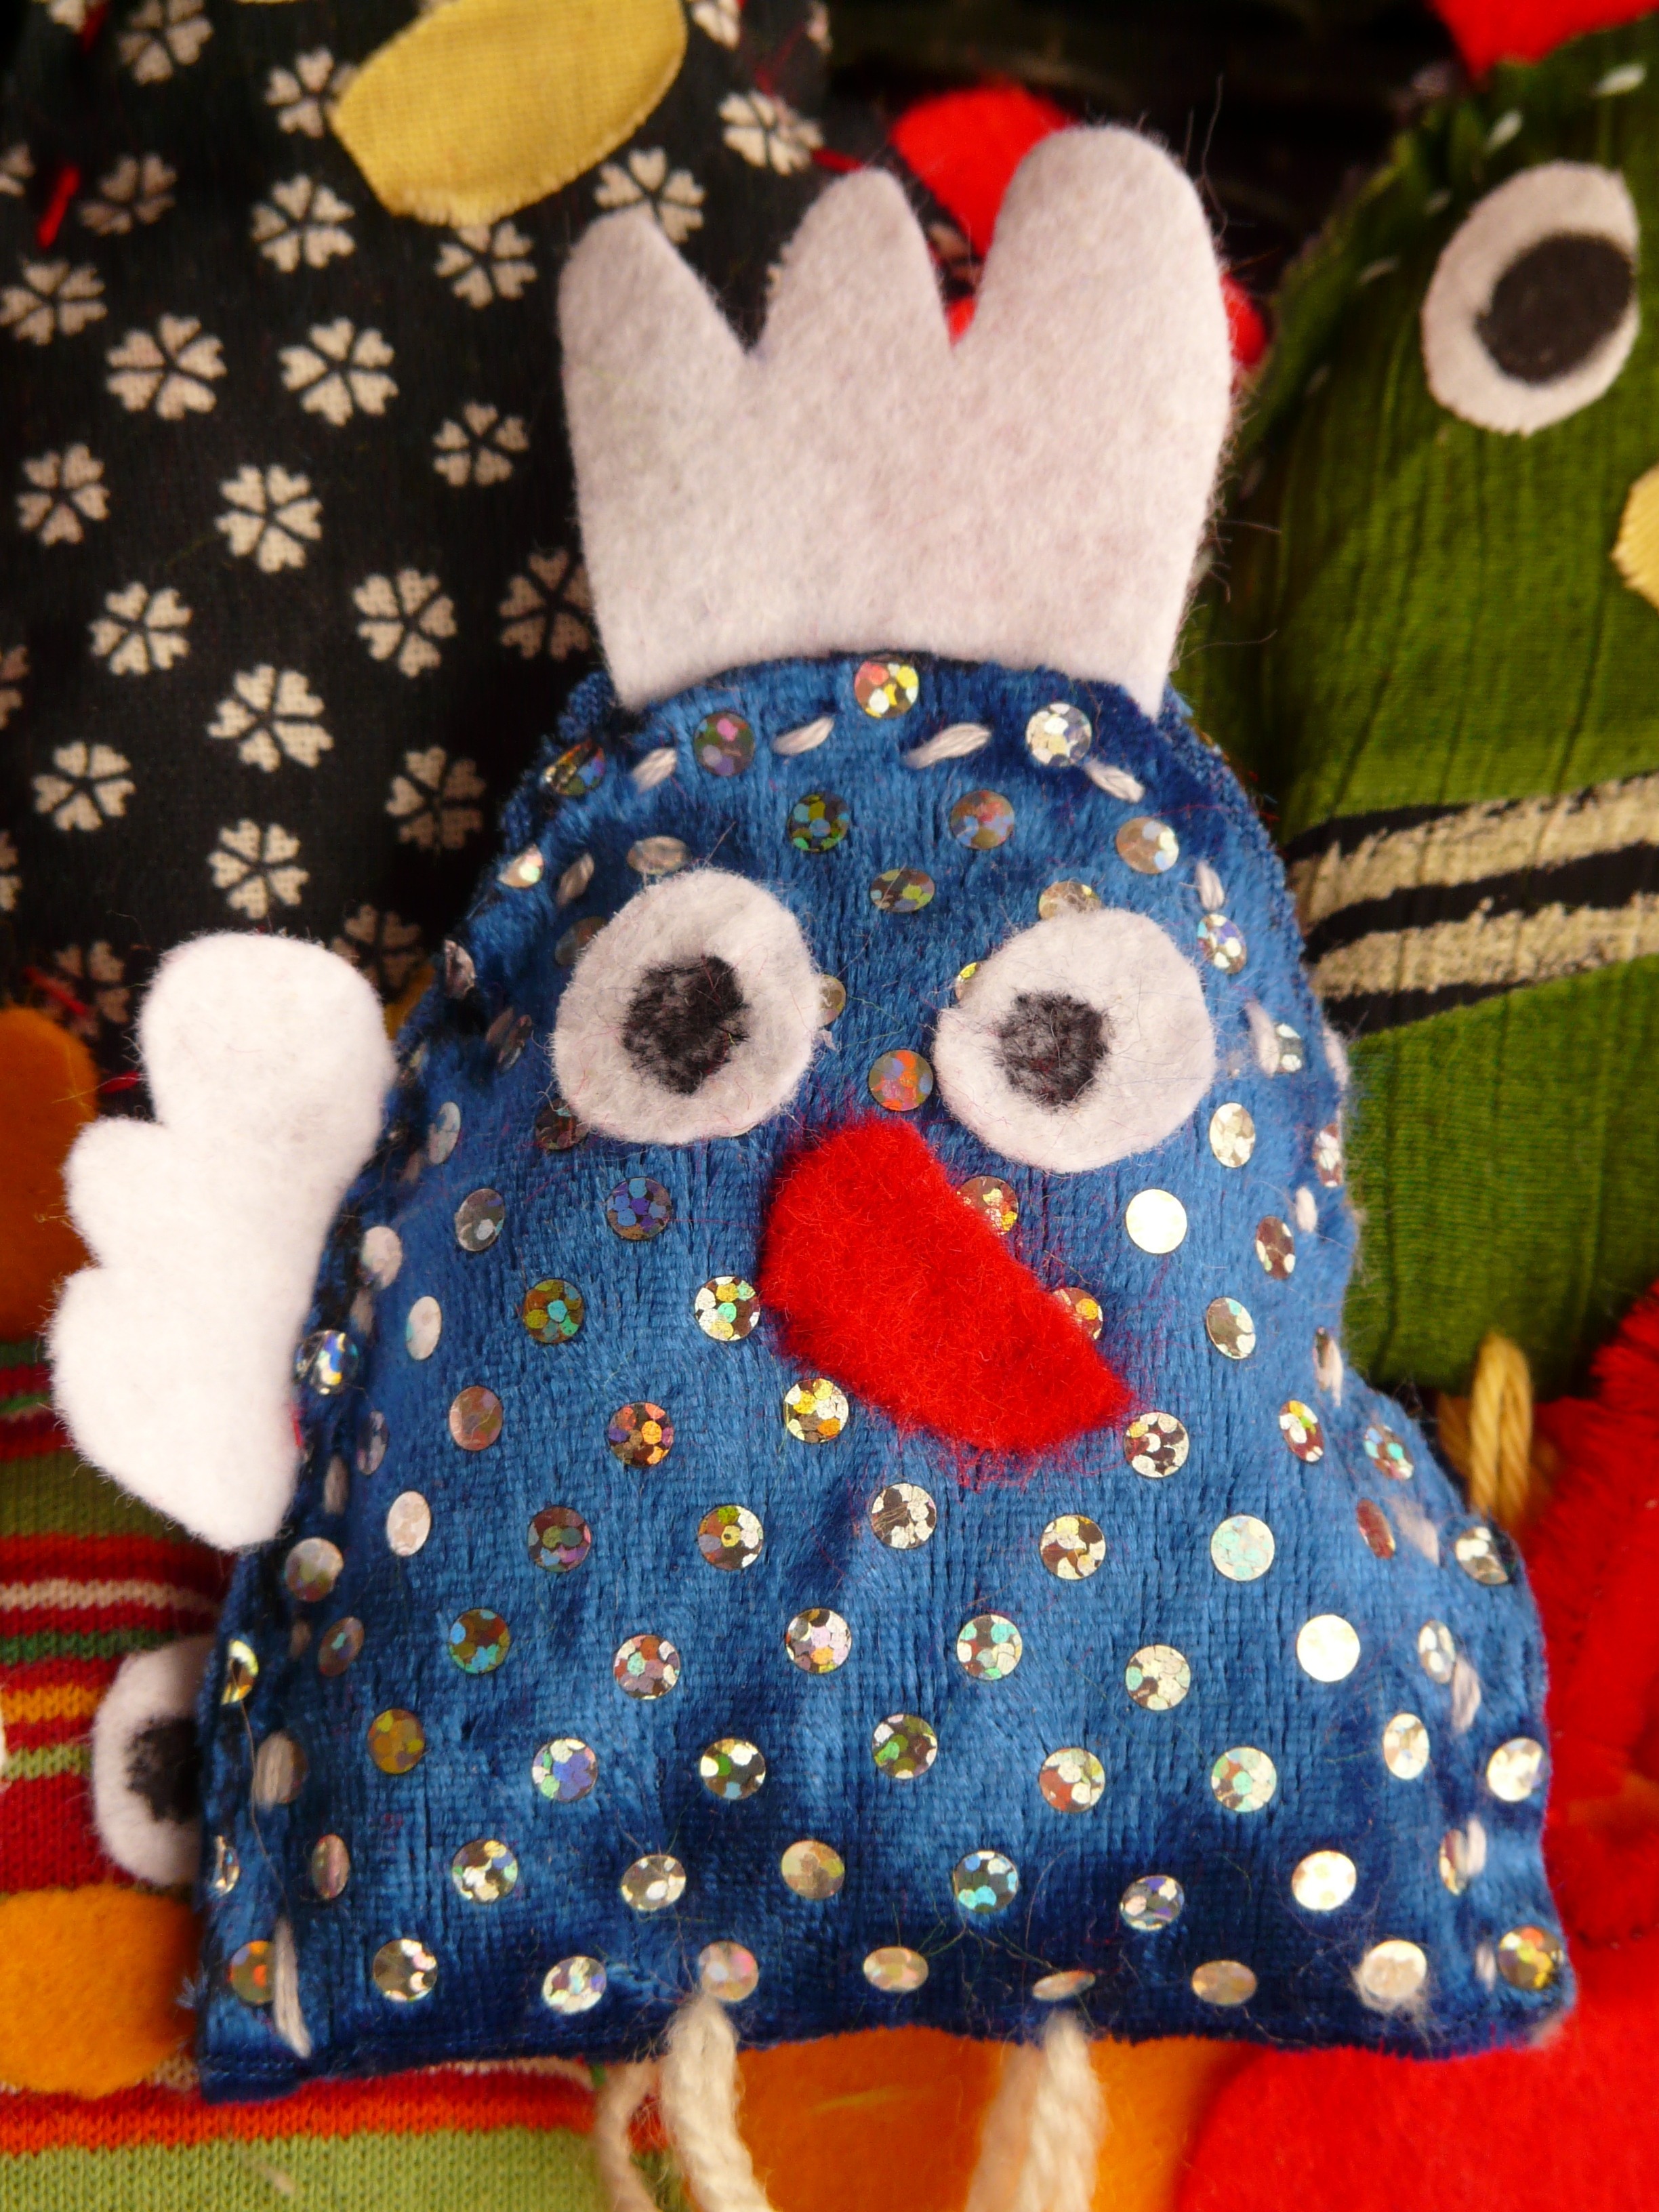
bird, pattern, color, colorful, toy, owl, chicken, fabric, sew, textile, doll, art, children, toys, funny, handicraft, children toys, hand labor, tinker, stuffed toy, hand puppet, finger puppet